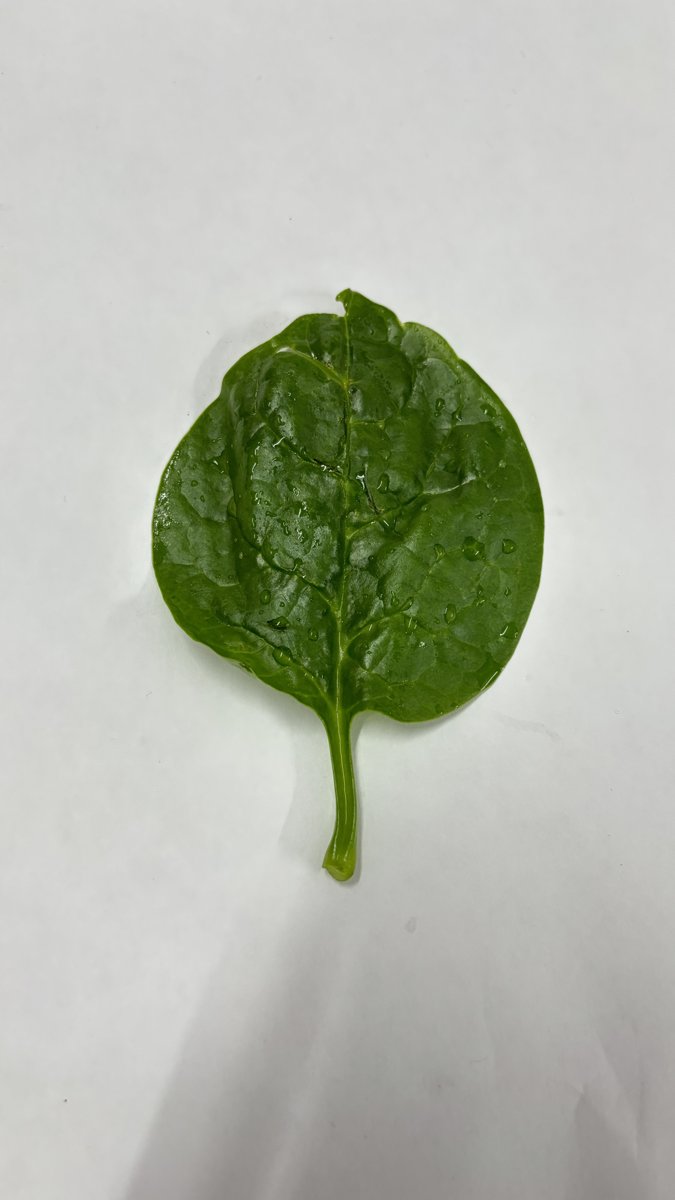
Label: Healthy-Leaf